International Theatre Festival of Kerala

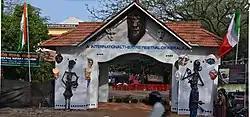

International Theatre Festival of Kerala (ITFoK) is an international theatre festival held every year in December in Thrissur city of Kerala State, India. The festival is organised by Kerala Sangeetha Nataka Akademi and Cultural Department of Government of Kerala. The festival was started in 2008.